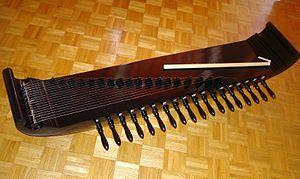
Le kacapi suling est une forme de musique sundanaise dans le Java occidental. Elle sert essentiellement d'arrière-plan ou d'interlude dans le tembang. Les sons les plus aigus sont produits par le kacapi rincik, les moins aigus par le kacapi indung. Ces instruments et la flûte suling sont utilisés pour le kacapi suling. De nombreux hôtels en Indonésie et en Asie du Sud-Est proposent des prestations de kacapi suling dans leurs halls.